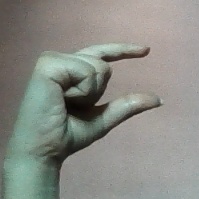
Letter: dal